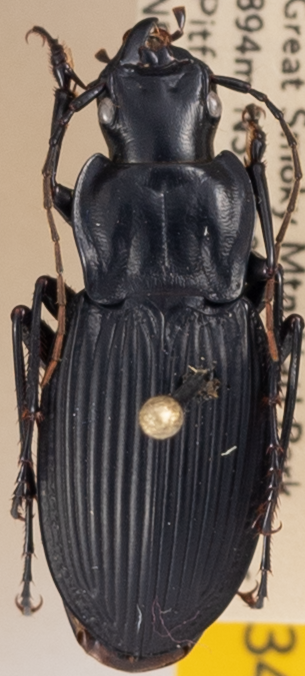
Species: Dicaelus teter
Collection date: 2021-04-27
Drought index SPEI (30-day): -0.188
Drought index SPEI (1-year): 0.47
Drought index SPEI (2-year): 2.09